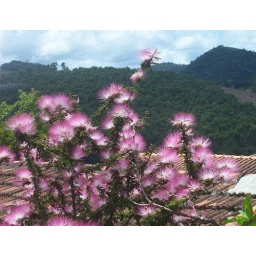
pink over the roof